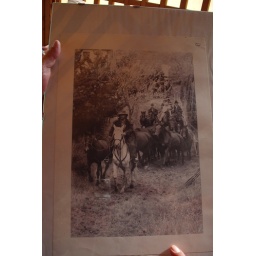
Recognise the guy in the black hat